Àlex Ollé

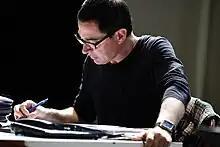

Àlex Ollé (born 1960) is one of the six artistic directors of La Fura dels Baus. Prominent works from its early period include "Accions" (1984), "Suz/O/Suz" (1985), "Tier Mon" (1988), "Noun" (1990) and "MTM" (1994), which established "La Fura dels Baus" as a top company among both critics and the public.